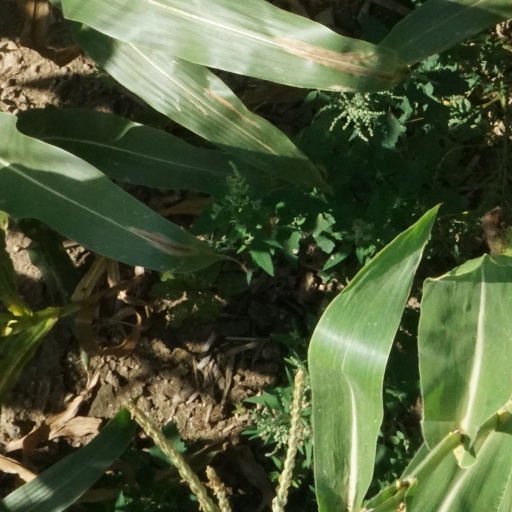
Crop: maize; corn